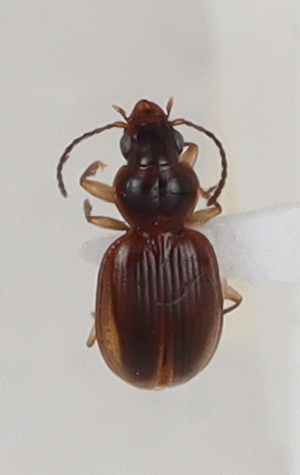
Scientific name: Mecyclothorax discedens
Plot: 7
Trap: W
Collected: 20200915